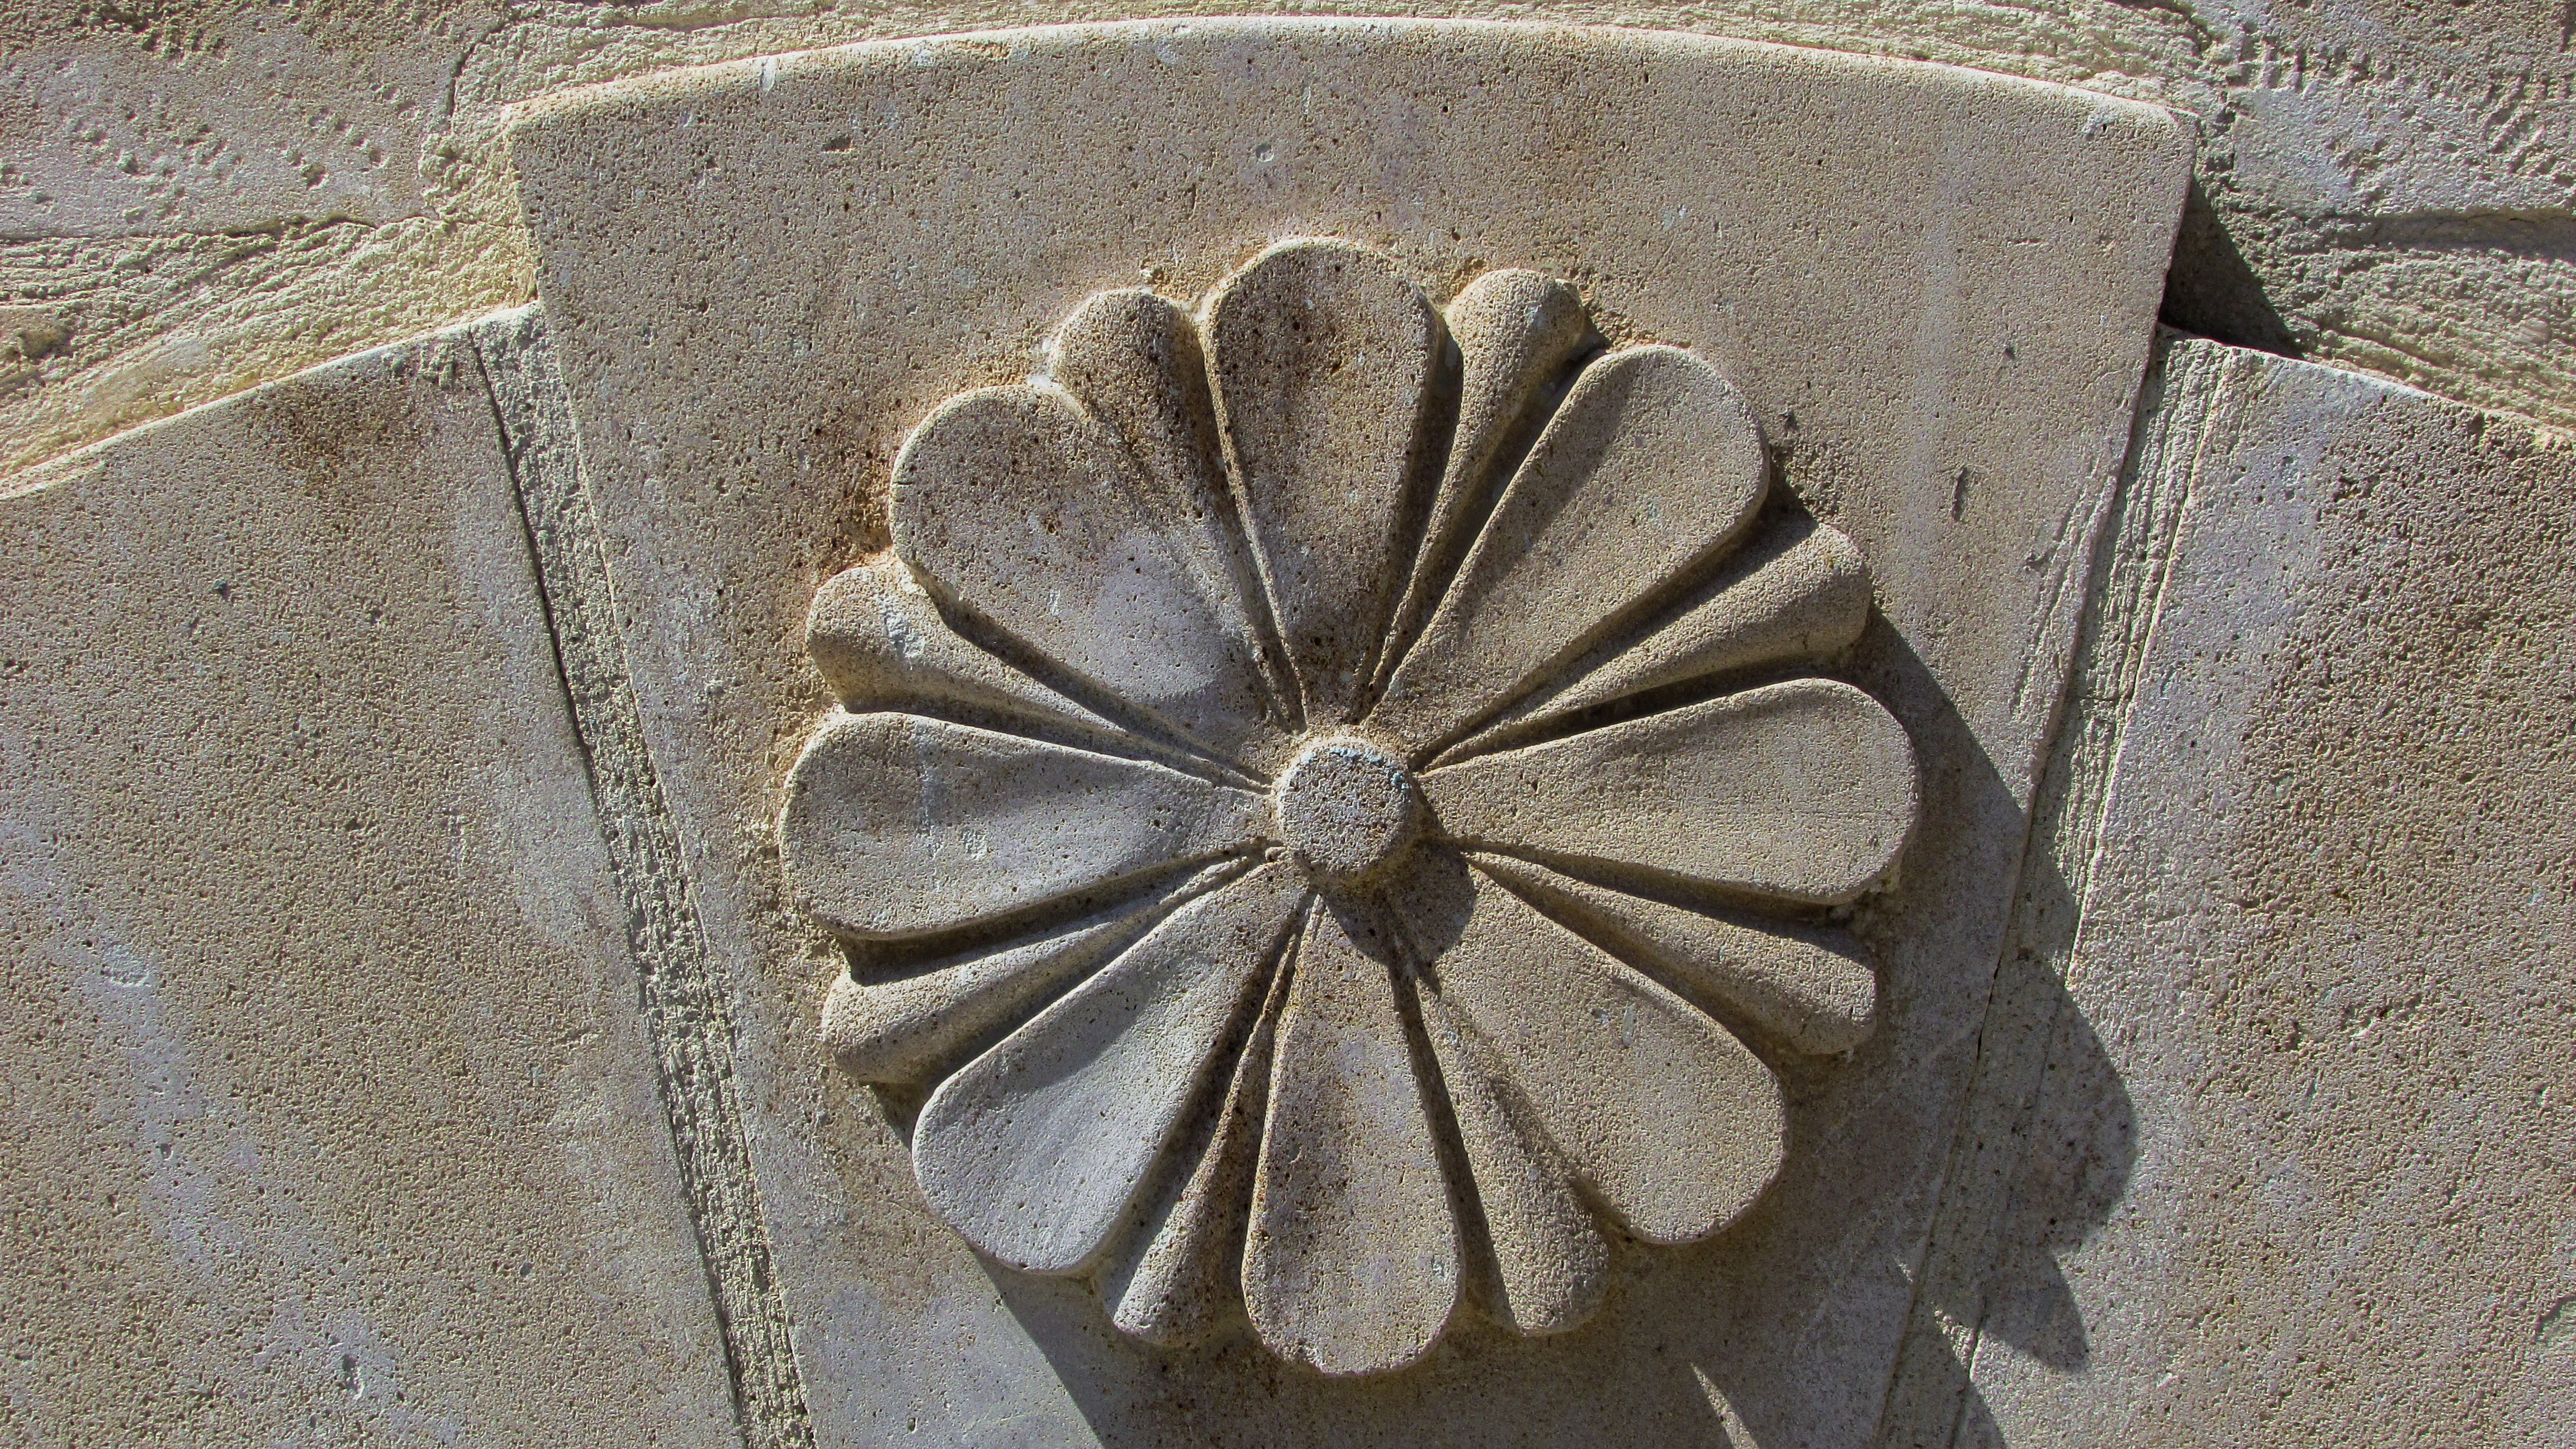
sand, wood, vintage, wheel, leaf, flower, old, stone, material, art, decorative, carving, relief, engraving, engraved